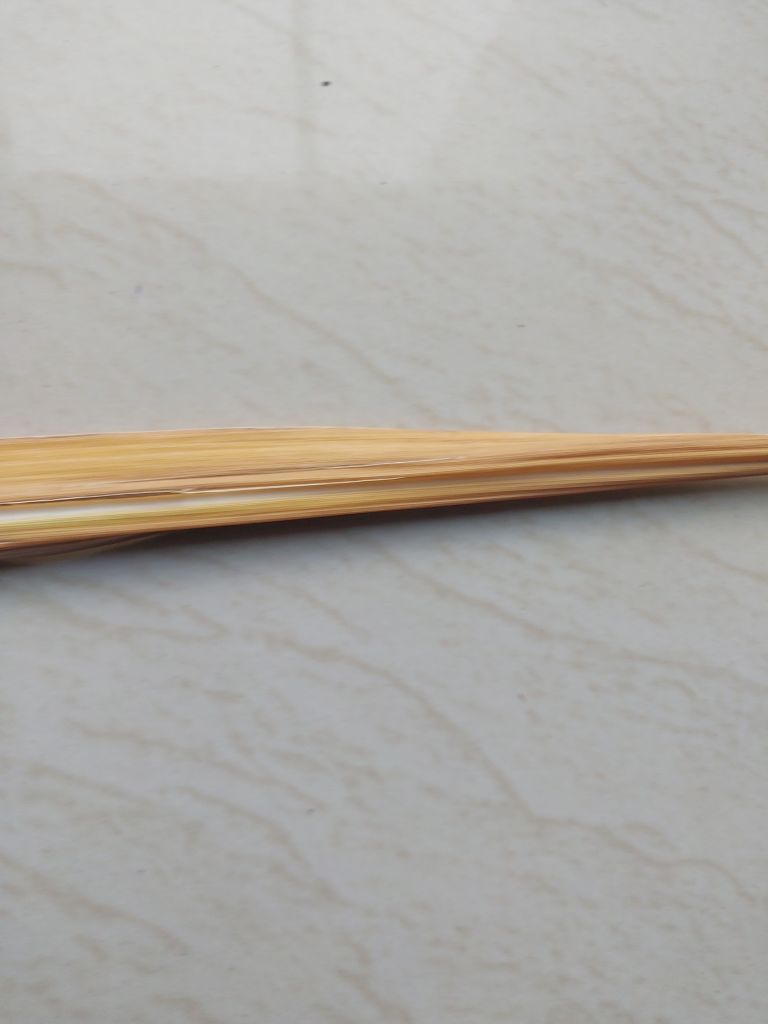
Label: Yellow Leaf